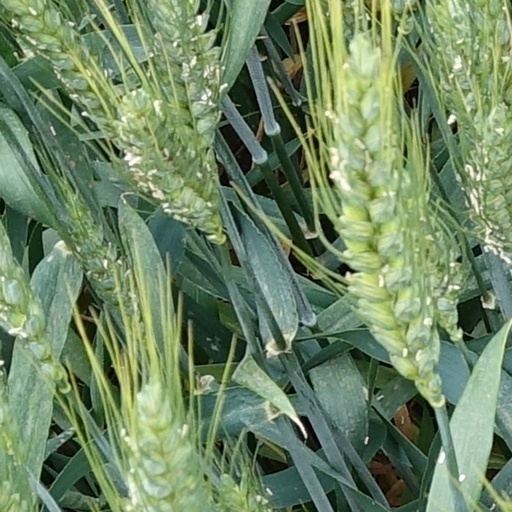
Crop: wheat